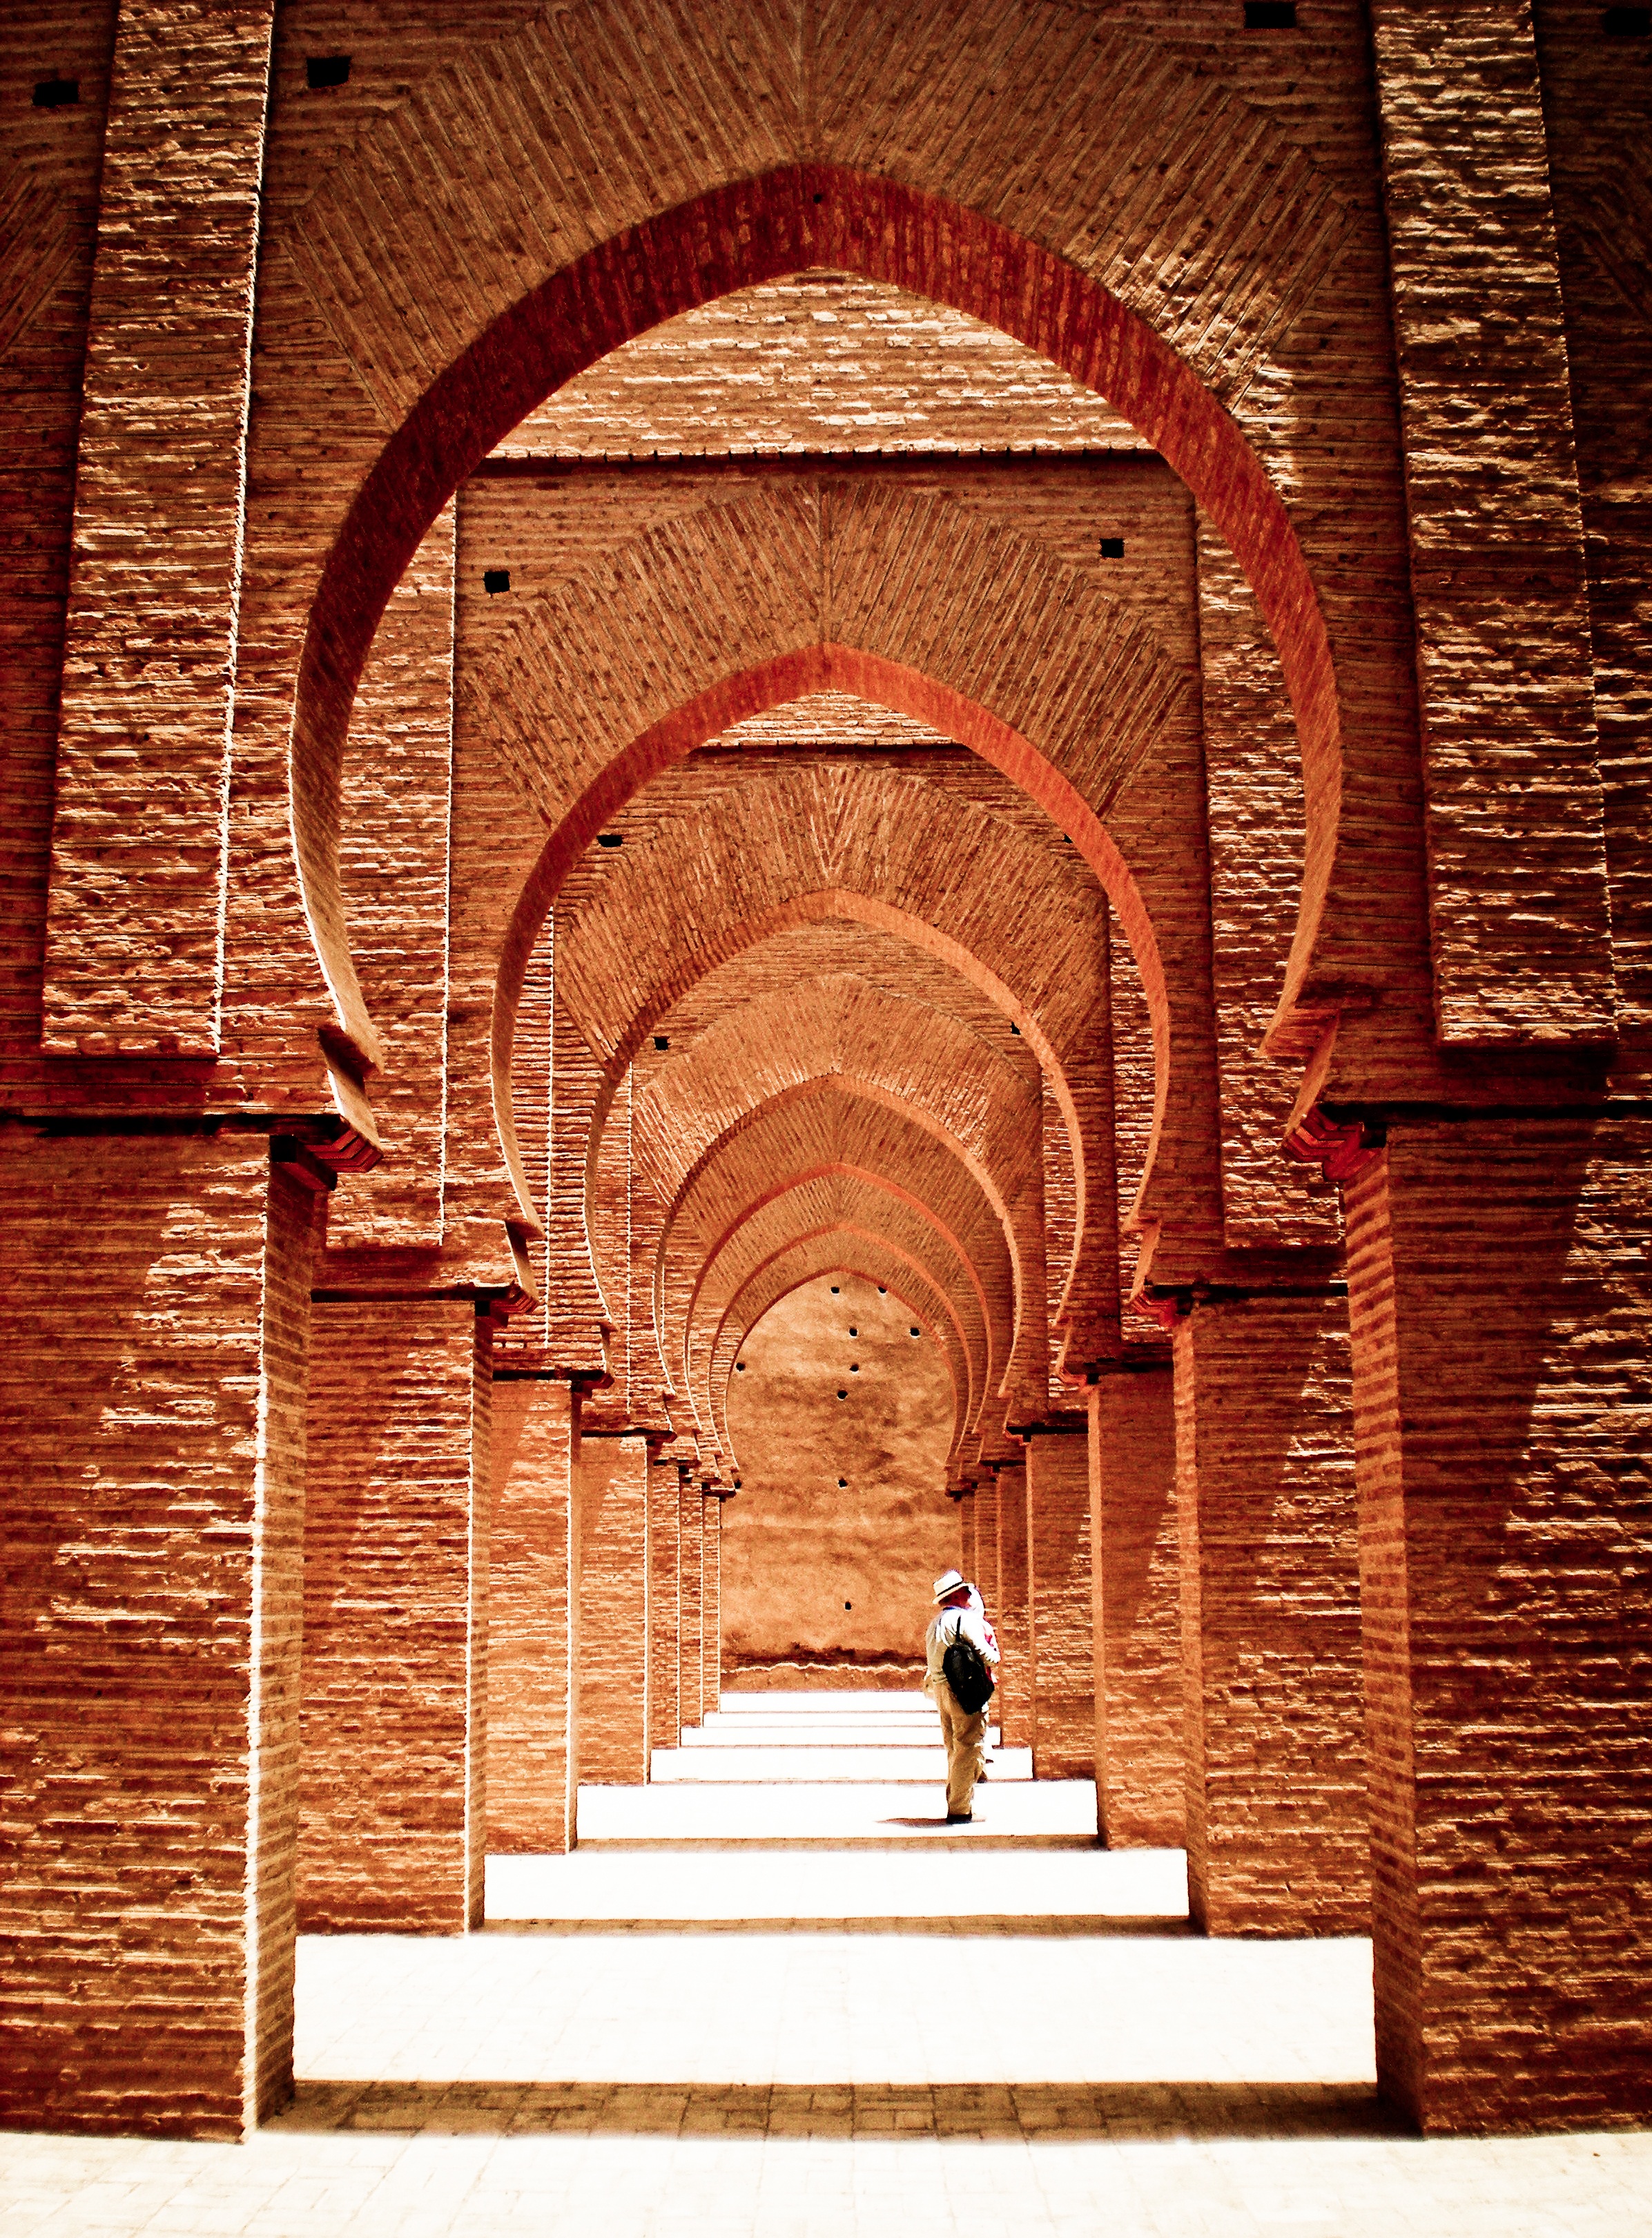
architecture, wood, window, building, wall, arch, facade, chapel, brick, door, place of worship, atlas, interior design, temple, symmetry, morocco, mosque, arabic, tinmel, stule, camber, ancient history